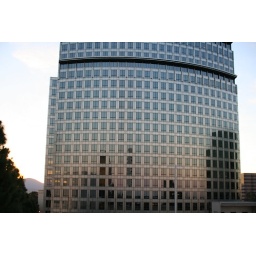
Reflective glass hi-rise office buildings at sunrise in Costa Mesa, California no. 3621